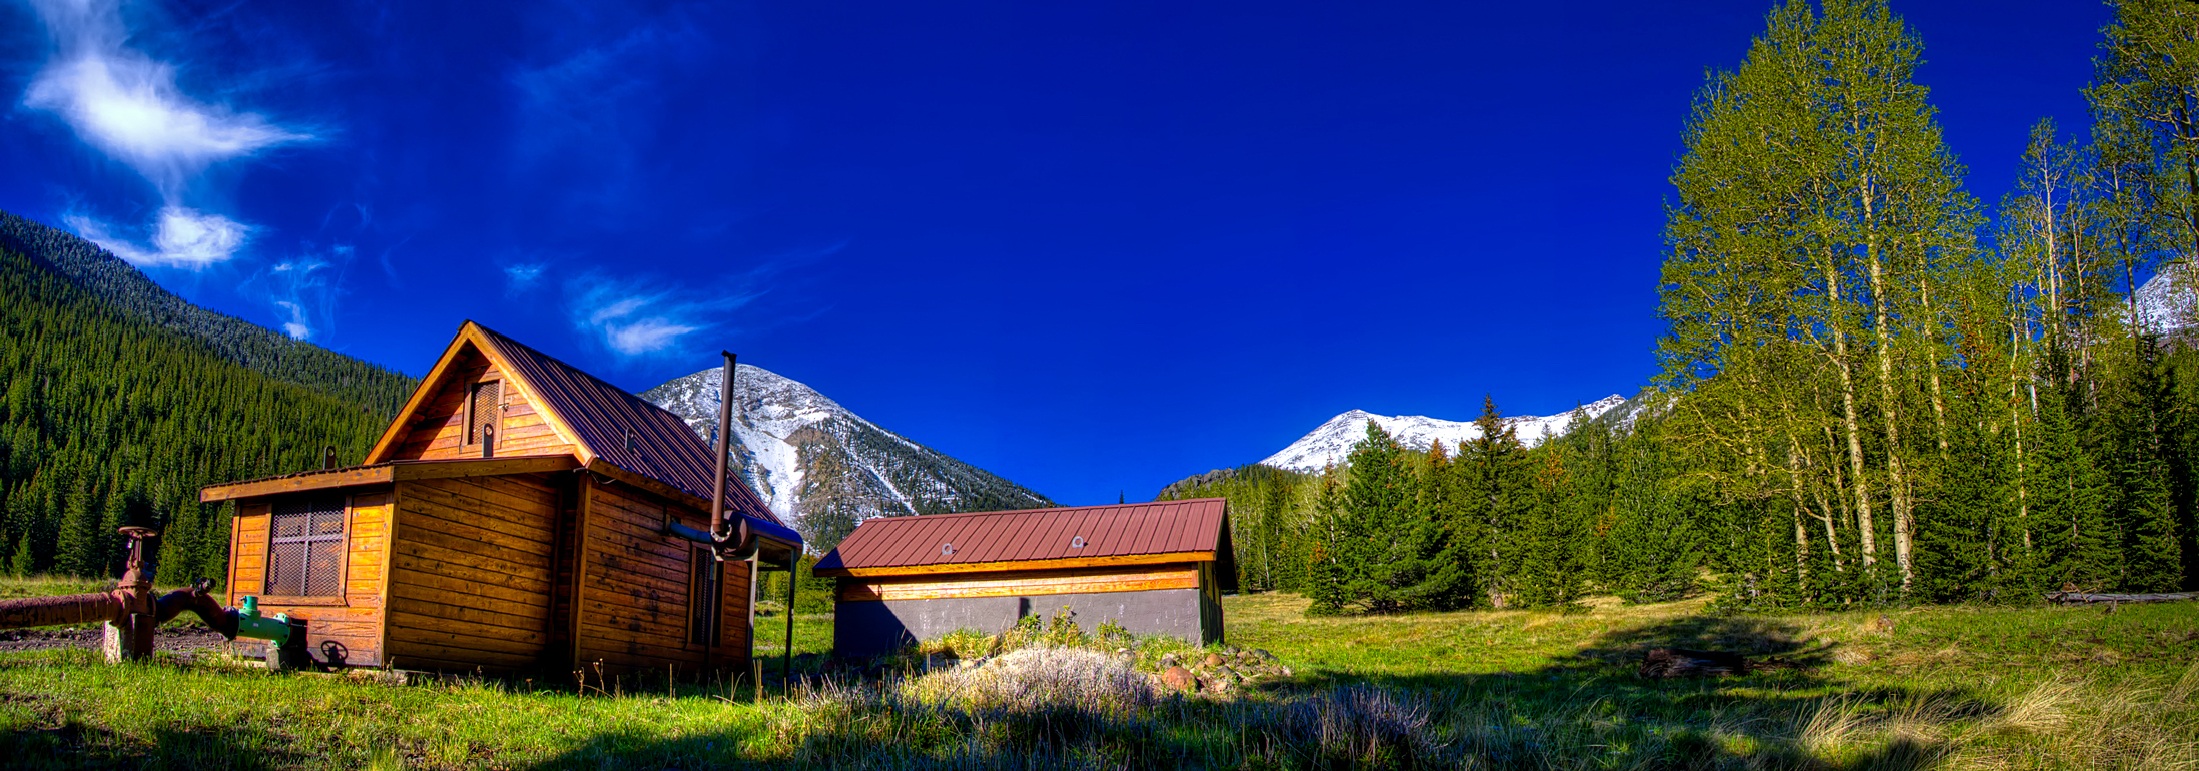
landscape, nature, forest, wilderness, mountain, sky, meadow, house, home, mountain range, country, panorama, hut, scenic, cottage, arizona, trees, outdoors, woods, hdr, clouds, beautiful, estate, log cabin, ecosystem, rural area